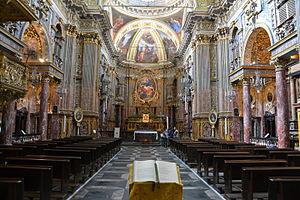
L'architecture baroque à Turin correspond à une période architecturale allant de la deuxième moitié du XVIᵉ siècle à la fin du XVIIᵉ siècle. La ville de Turin conserve aujourd'hui encore le caractère qu'a voulu lui donner le duc de Savoie Emmanuel-Philibert, qui, en 1562, transféra sa capitale de Chambéry à Turin et dut, à une époque où l'absolutisme commençait à s’épanouir, faire le choix d'une architecture affirmant l'autorité de l'État et du monarque. Les façades des palais sont ici beaucoup plus sobres et rigoureuses qu'à Rome. Le baroque est ici rationnel et donne à la ville un air de gravité.